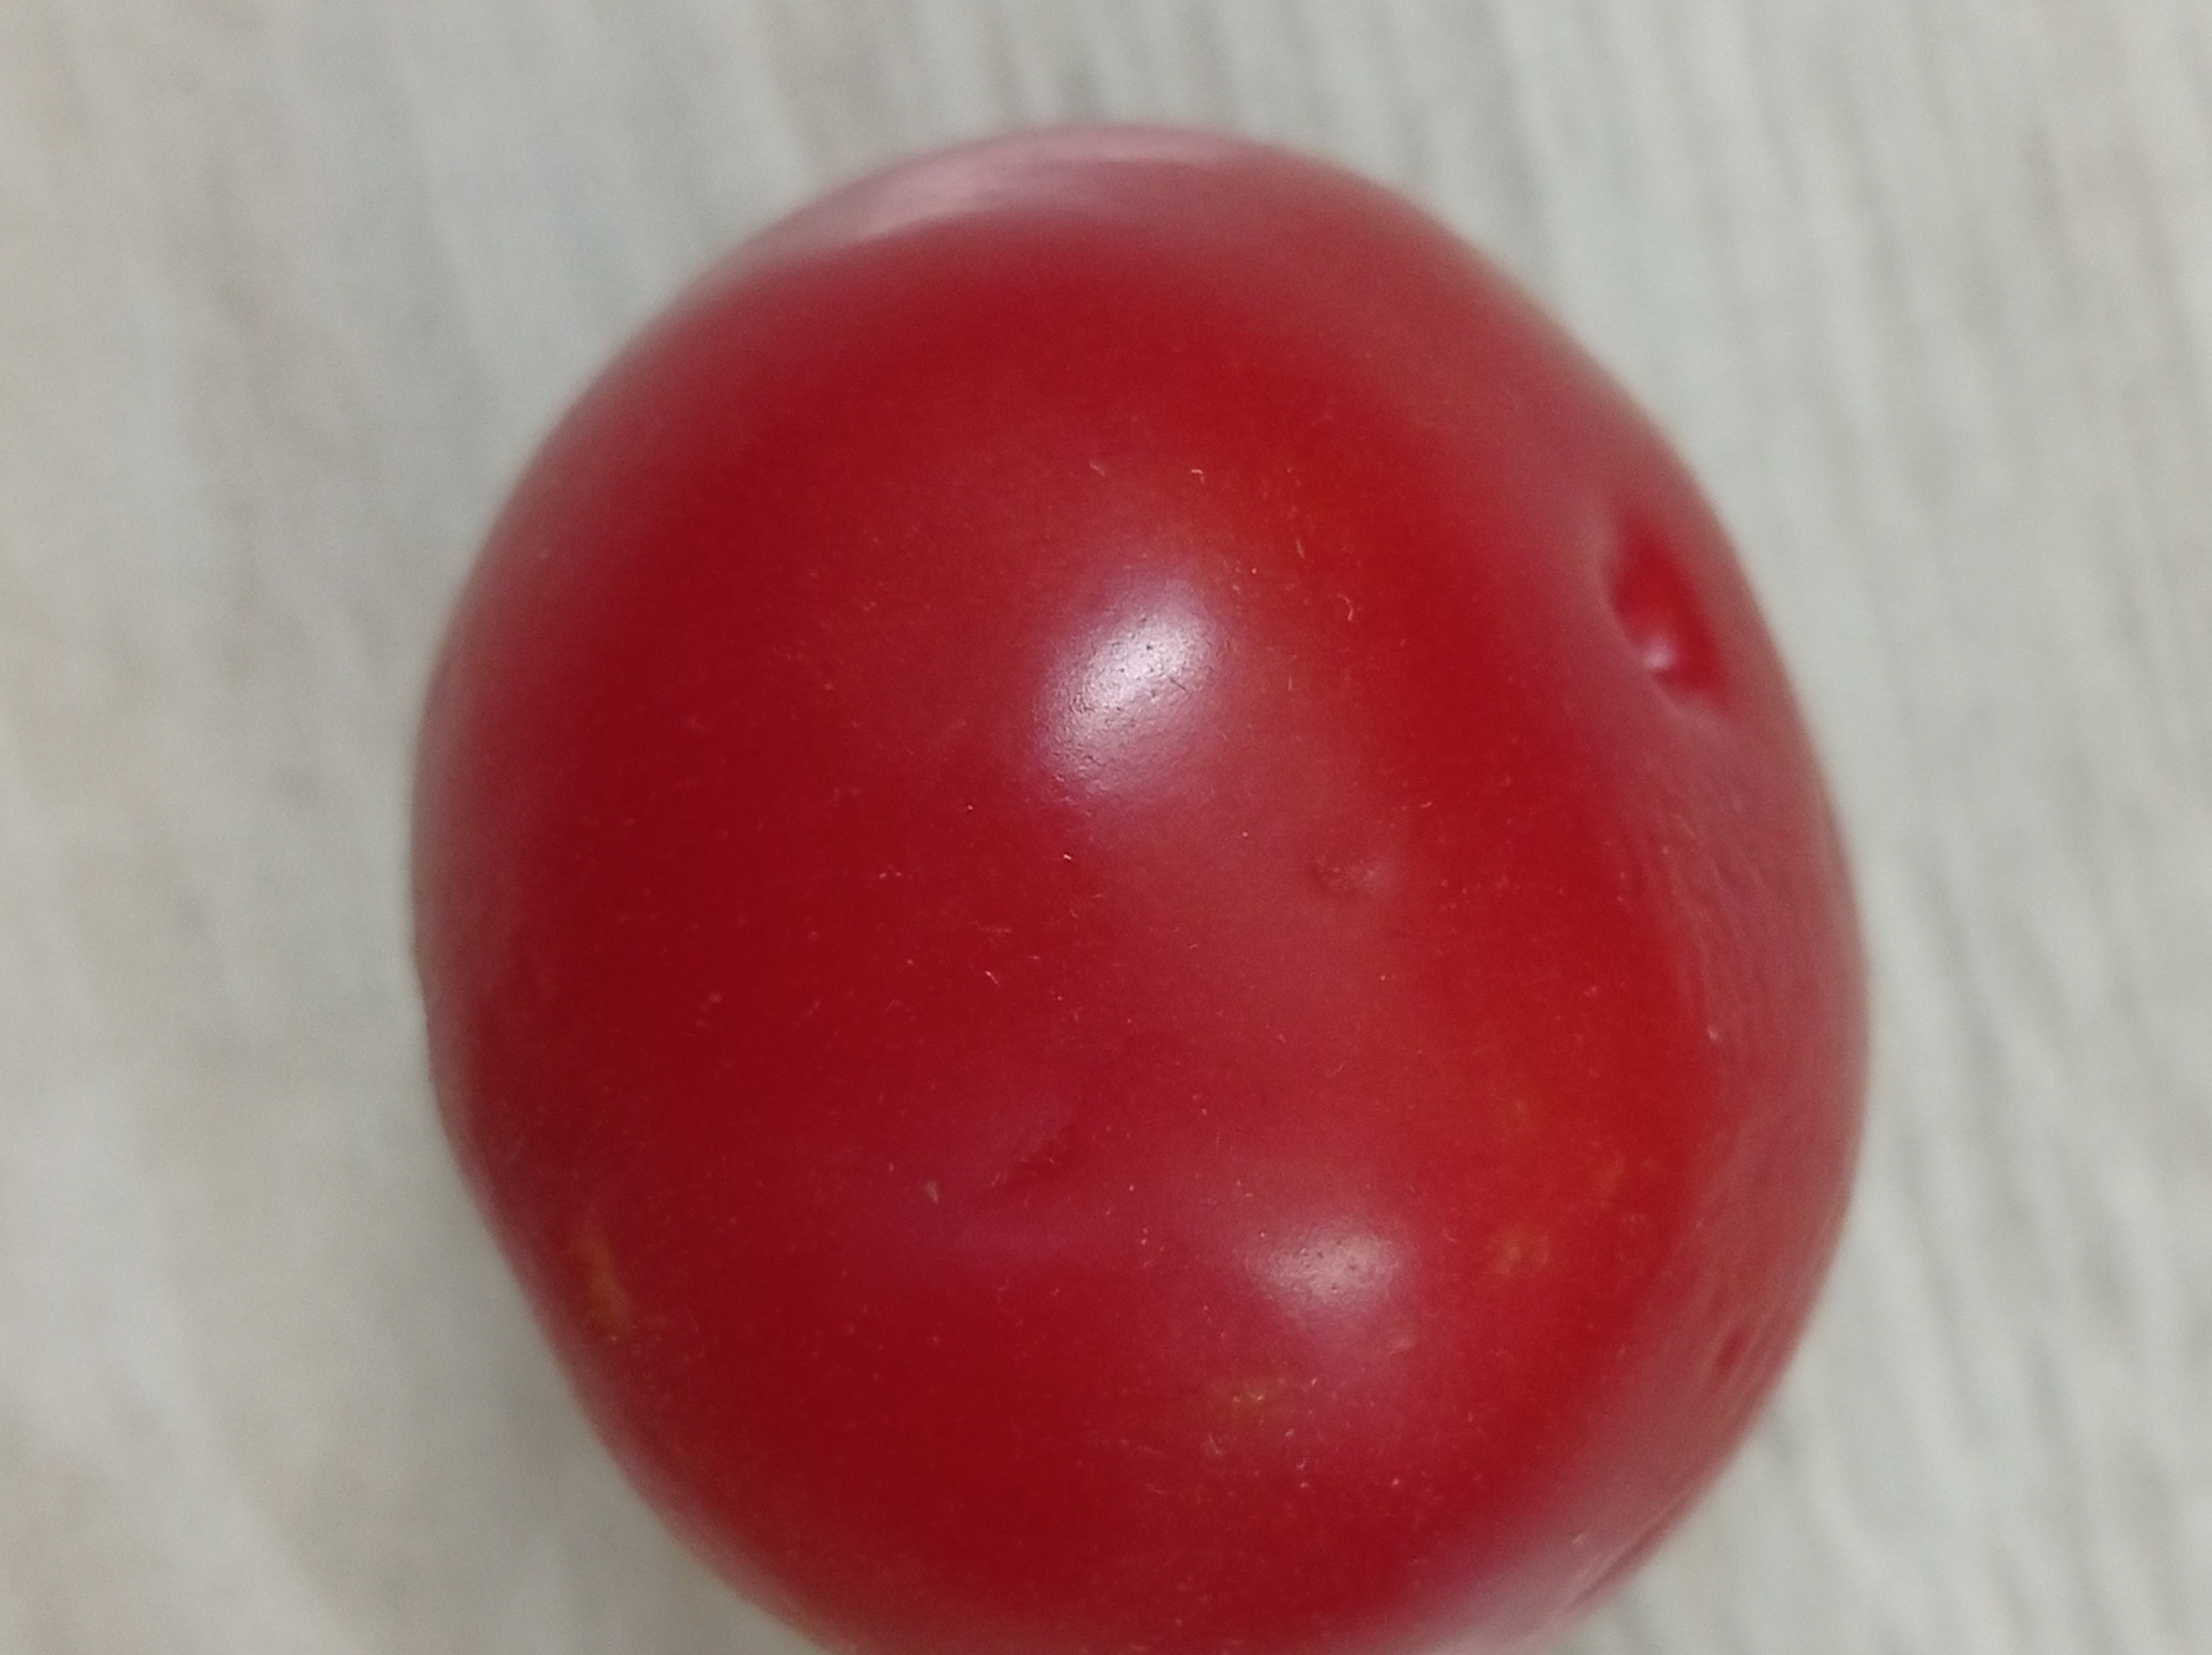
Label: Fresh